Paddy Crick

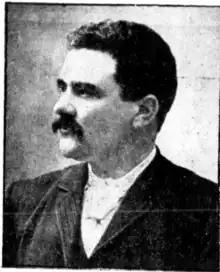

William Patrick Crick (10 February 1862 – 23 August 1908) was an Australian politician, solicitor and newspaper proprietor. He was described by author Cyril Pearl as an irresistible demagogue, who "looked like a prize fighter, dressed like a tramp, talked like a bullocky, and to complete the pattern of popular virtues, owned champion horses which he backed heavily and recklessly." William Willis, a political collaborator, described him as a "conservative dressed in the garments of democracy [with an] unbridled ambition and craving for public notice"